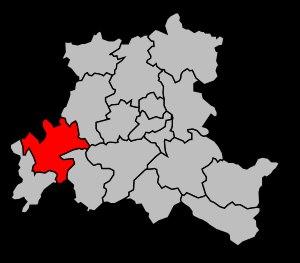
Le canton de Darney est un canton français situé dans le département des Vosges et la région Grand Est.